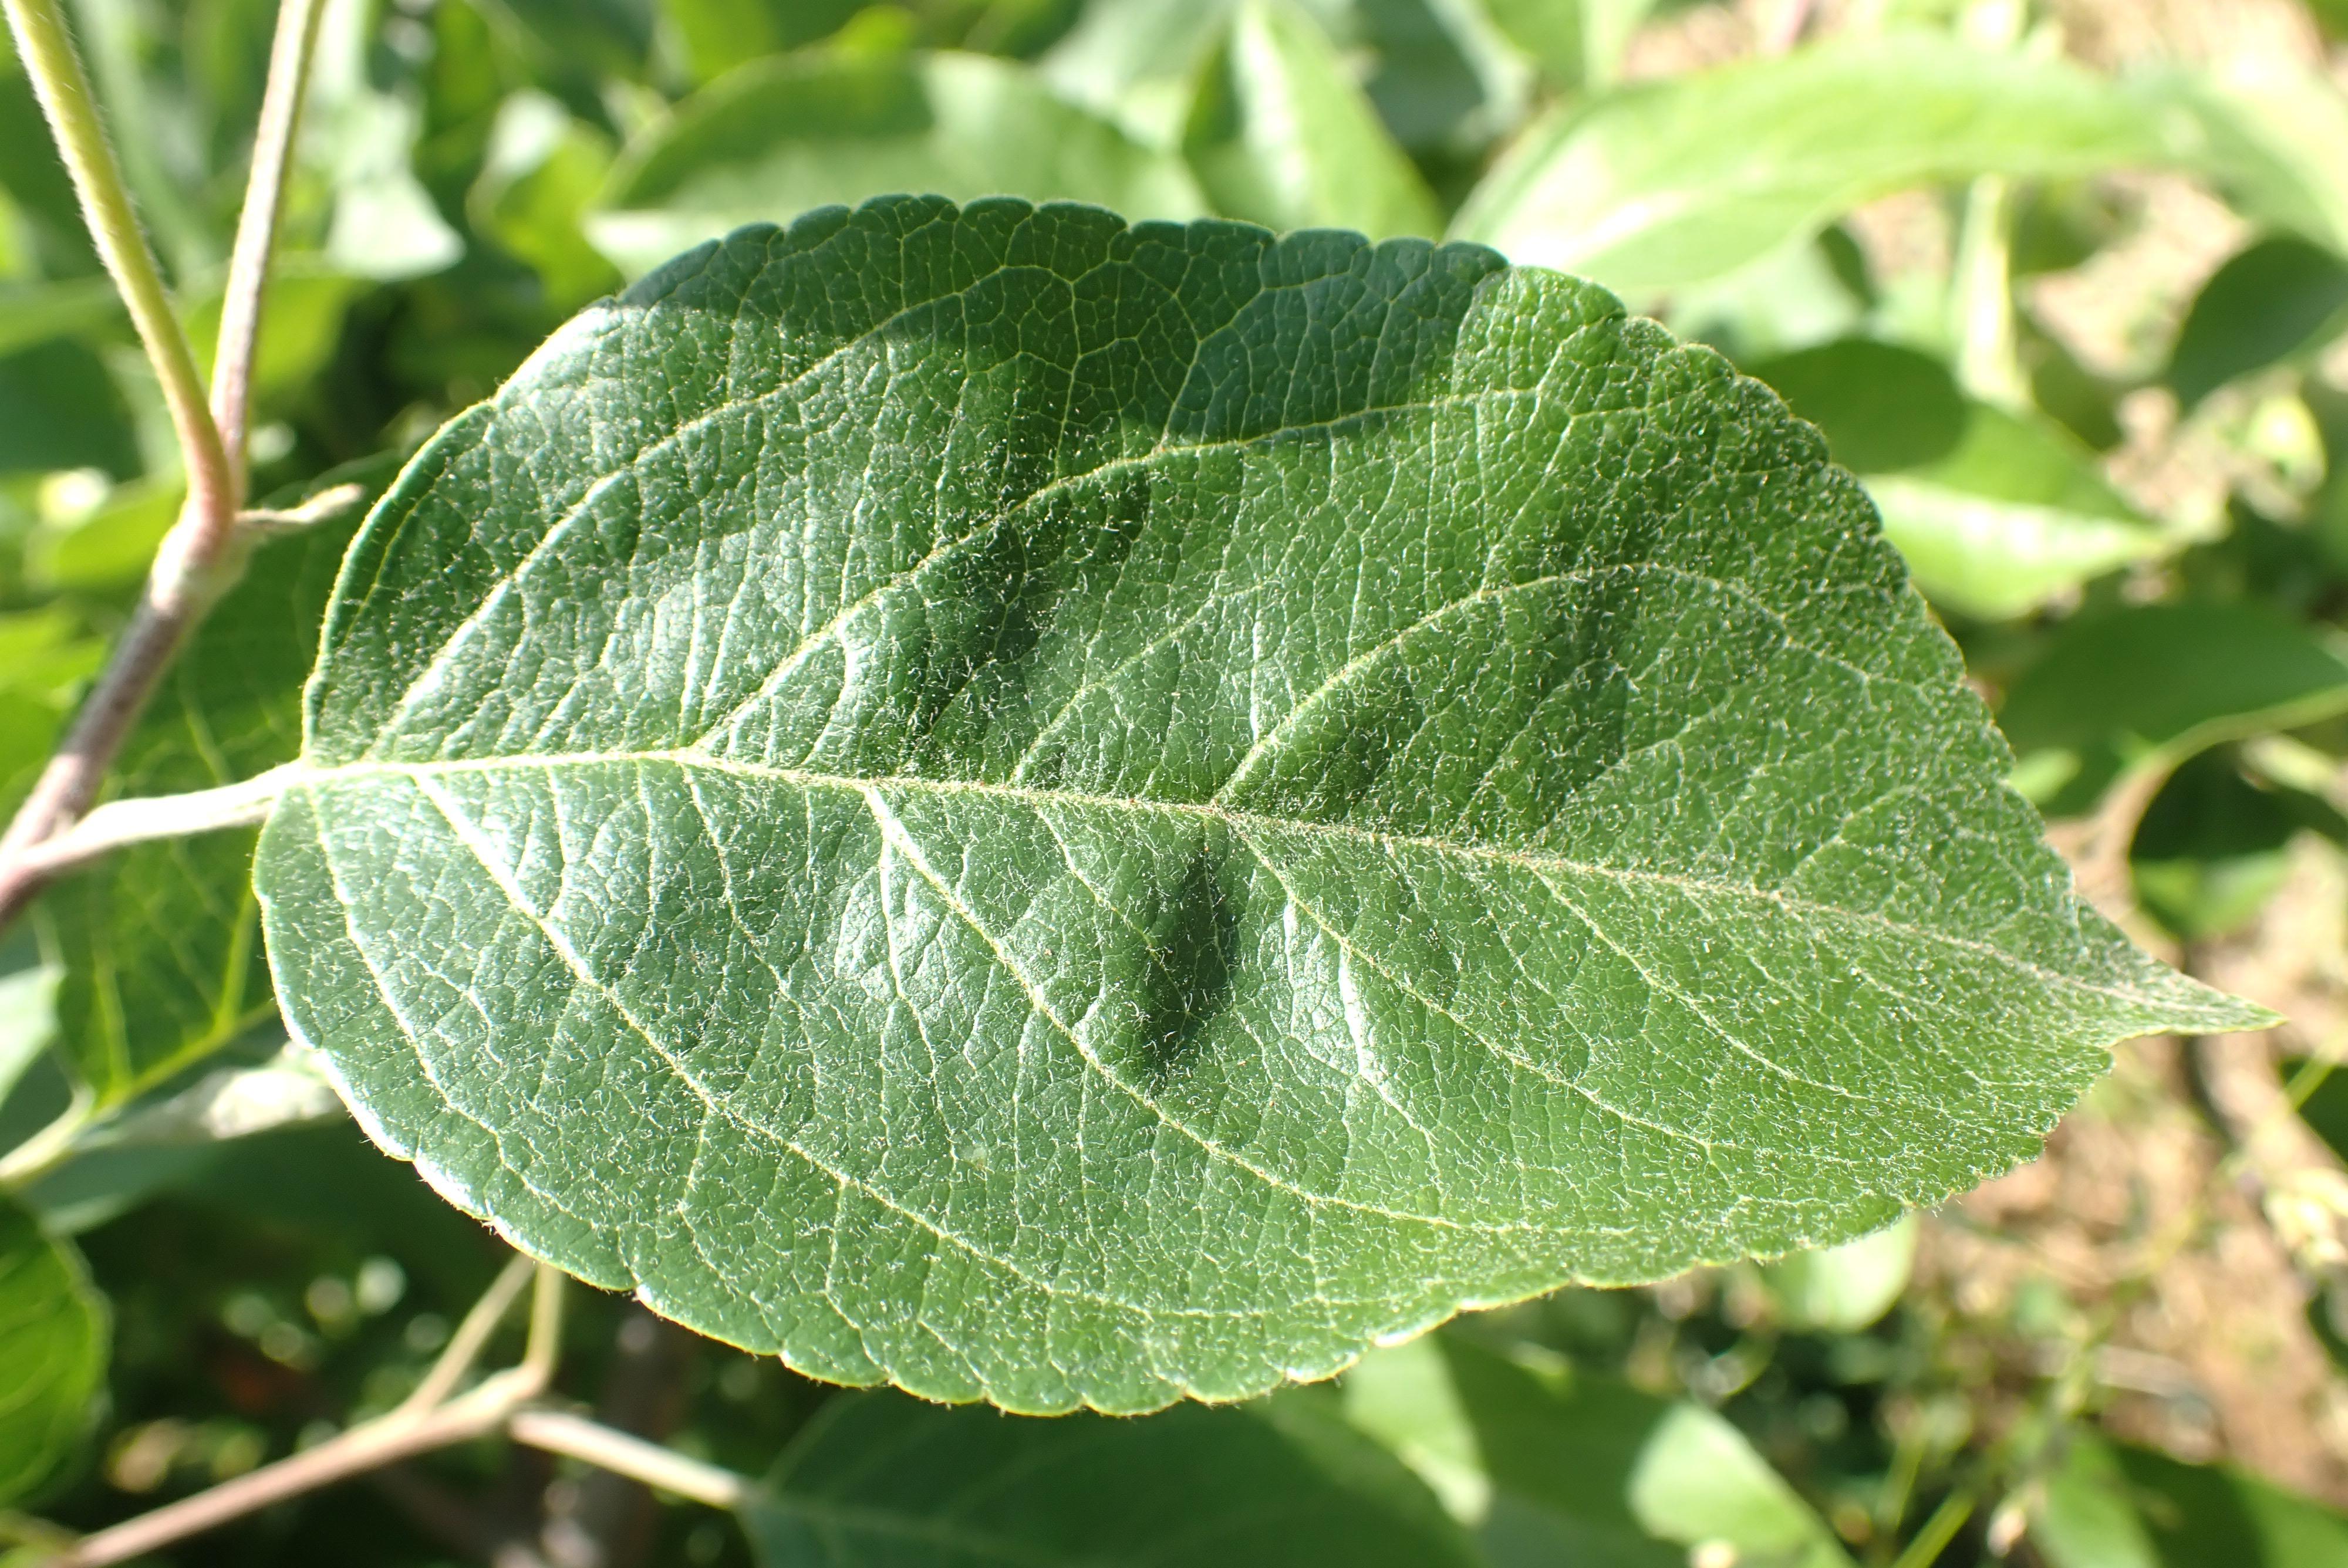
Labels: healthy